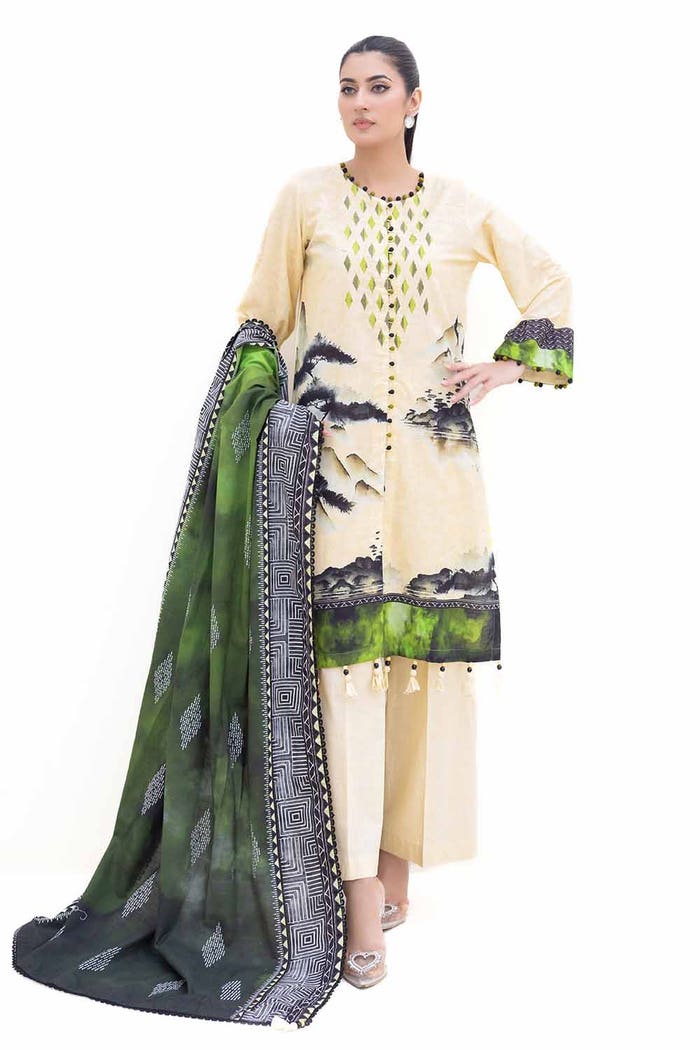
green multi embroidered salwar suit